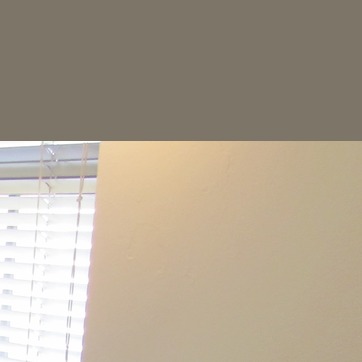
Material: painted